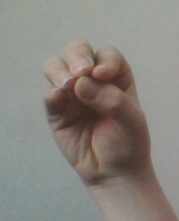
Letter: ha